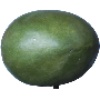
Label: mango